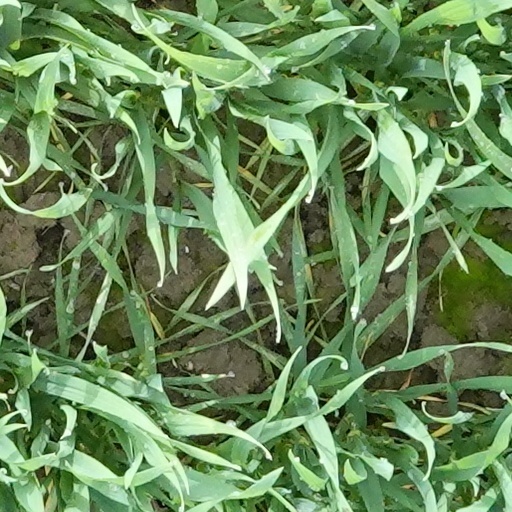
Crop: wheat